Convoy QP 14

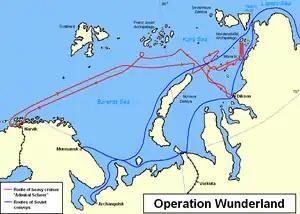

The "Luftwaffe Sea Rescue Service" along with the , the Norwegian Society for Sea Rescue (RS) and ships on passage, recovered aircrew and shipwrecked sailors. The service comprised at Stavanger covering Stavanger, Bergen and Trondheim and at Kirkenes for Tromsø, Billefjord and Kirkenes. Co-operation was as important in rescues as it was in anti-shipping operations if people were to be saved before they succumbed to the climate and severe weather. The sea rescue aircraft comprised Heinkel He 59 floatplanes, Dornier Do 18 and Dornier Do 24 seaplanes.